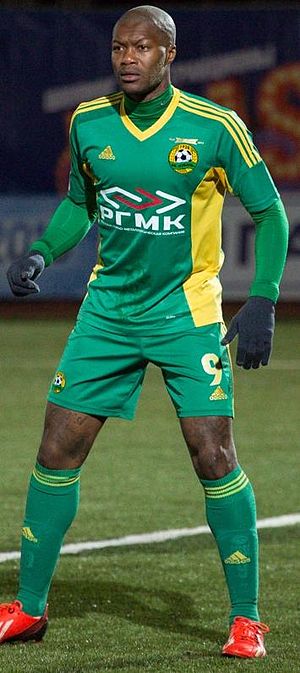
Djibril Cissé
Djibril Arrun Cissé er en fransk fodboldspiller, der spiller for SC Bastia og har spillet på Frankrigs fodboldlandshold. Han er kendt som en målfarlig angriber samt for sine opsigtsvækkende frisurer.